KDE Plasma 4

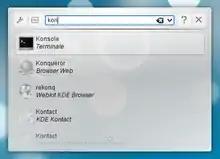
KRunner in Plasma Desktop 4.3

"KRunner" is a versatile tool for several functions. It replaces the dialog box "Run Command" from K Desktop Environment 3, and also inherits from the application launcher feature, expanding the possibilities through a modular plug. KRunner stores previously entered commands and searches, accessible via an auto-complete feature. "KRunner" can be shown on the desktop via the keyboard combination or by selecting "Run Command ..." in the desktop menu.